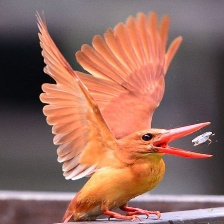
Species: RUDY KINGFISHER
Scientific name: HALCYON COROMANDA